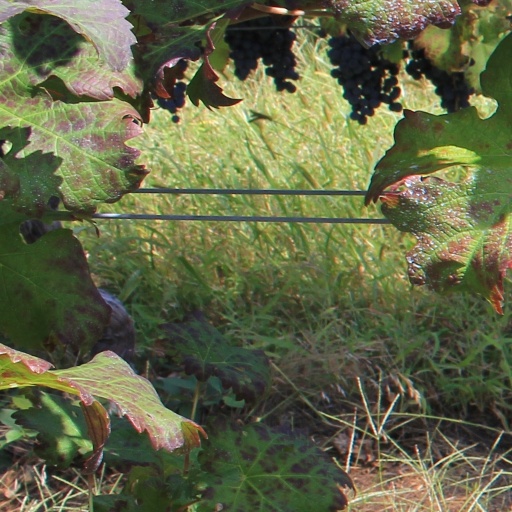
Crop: grape